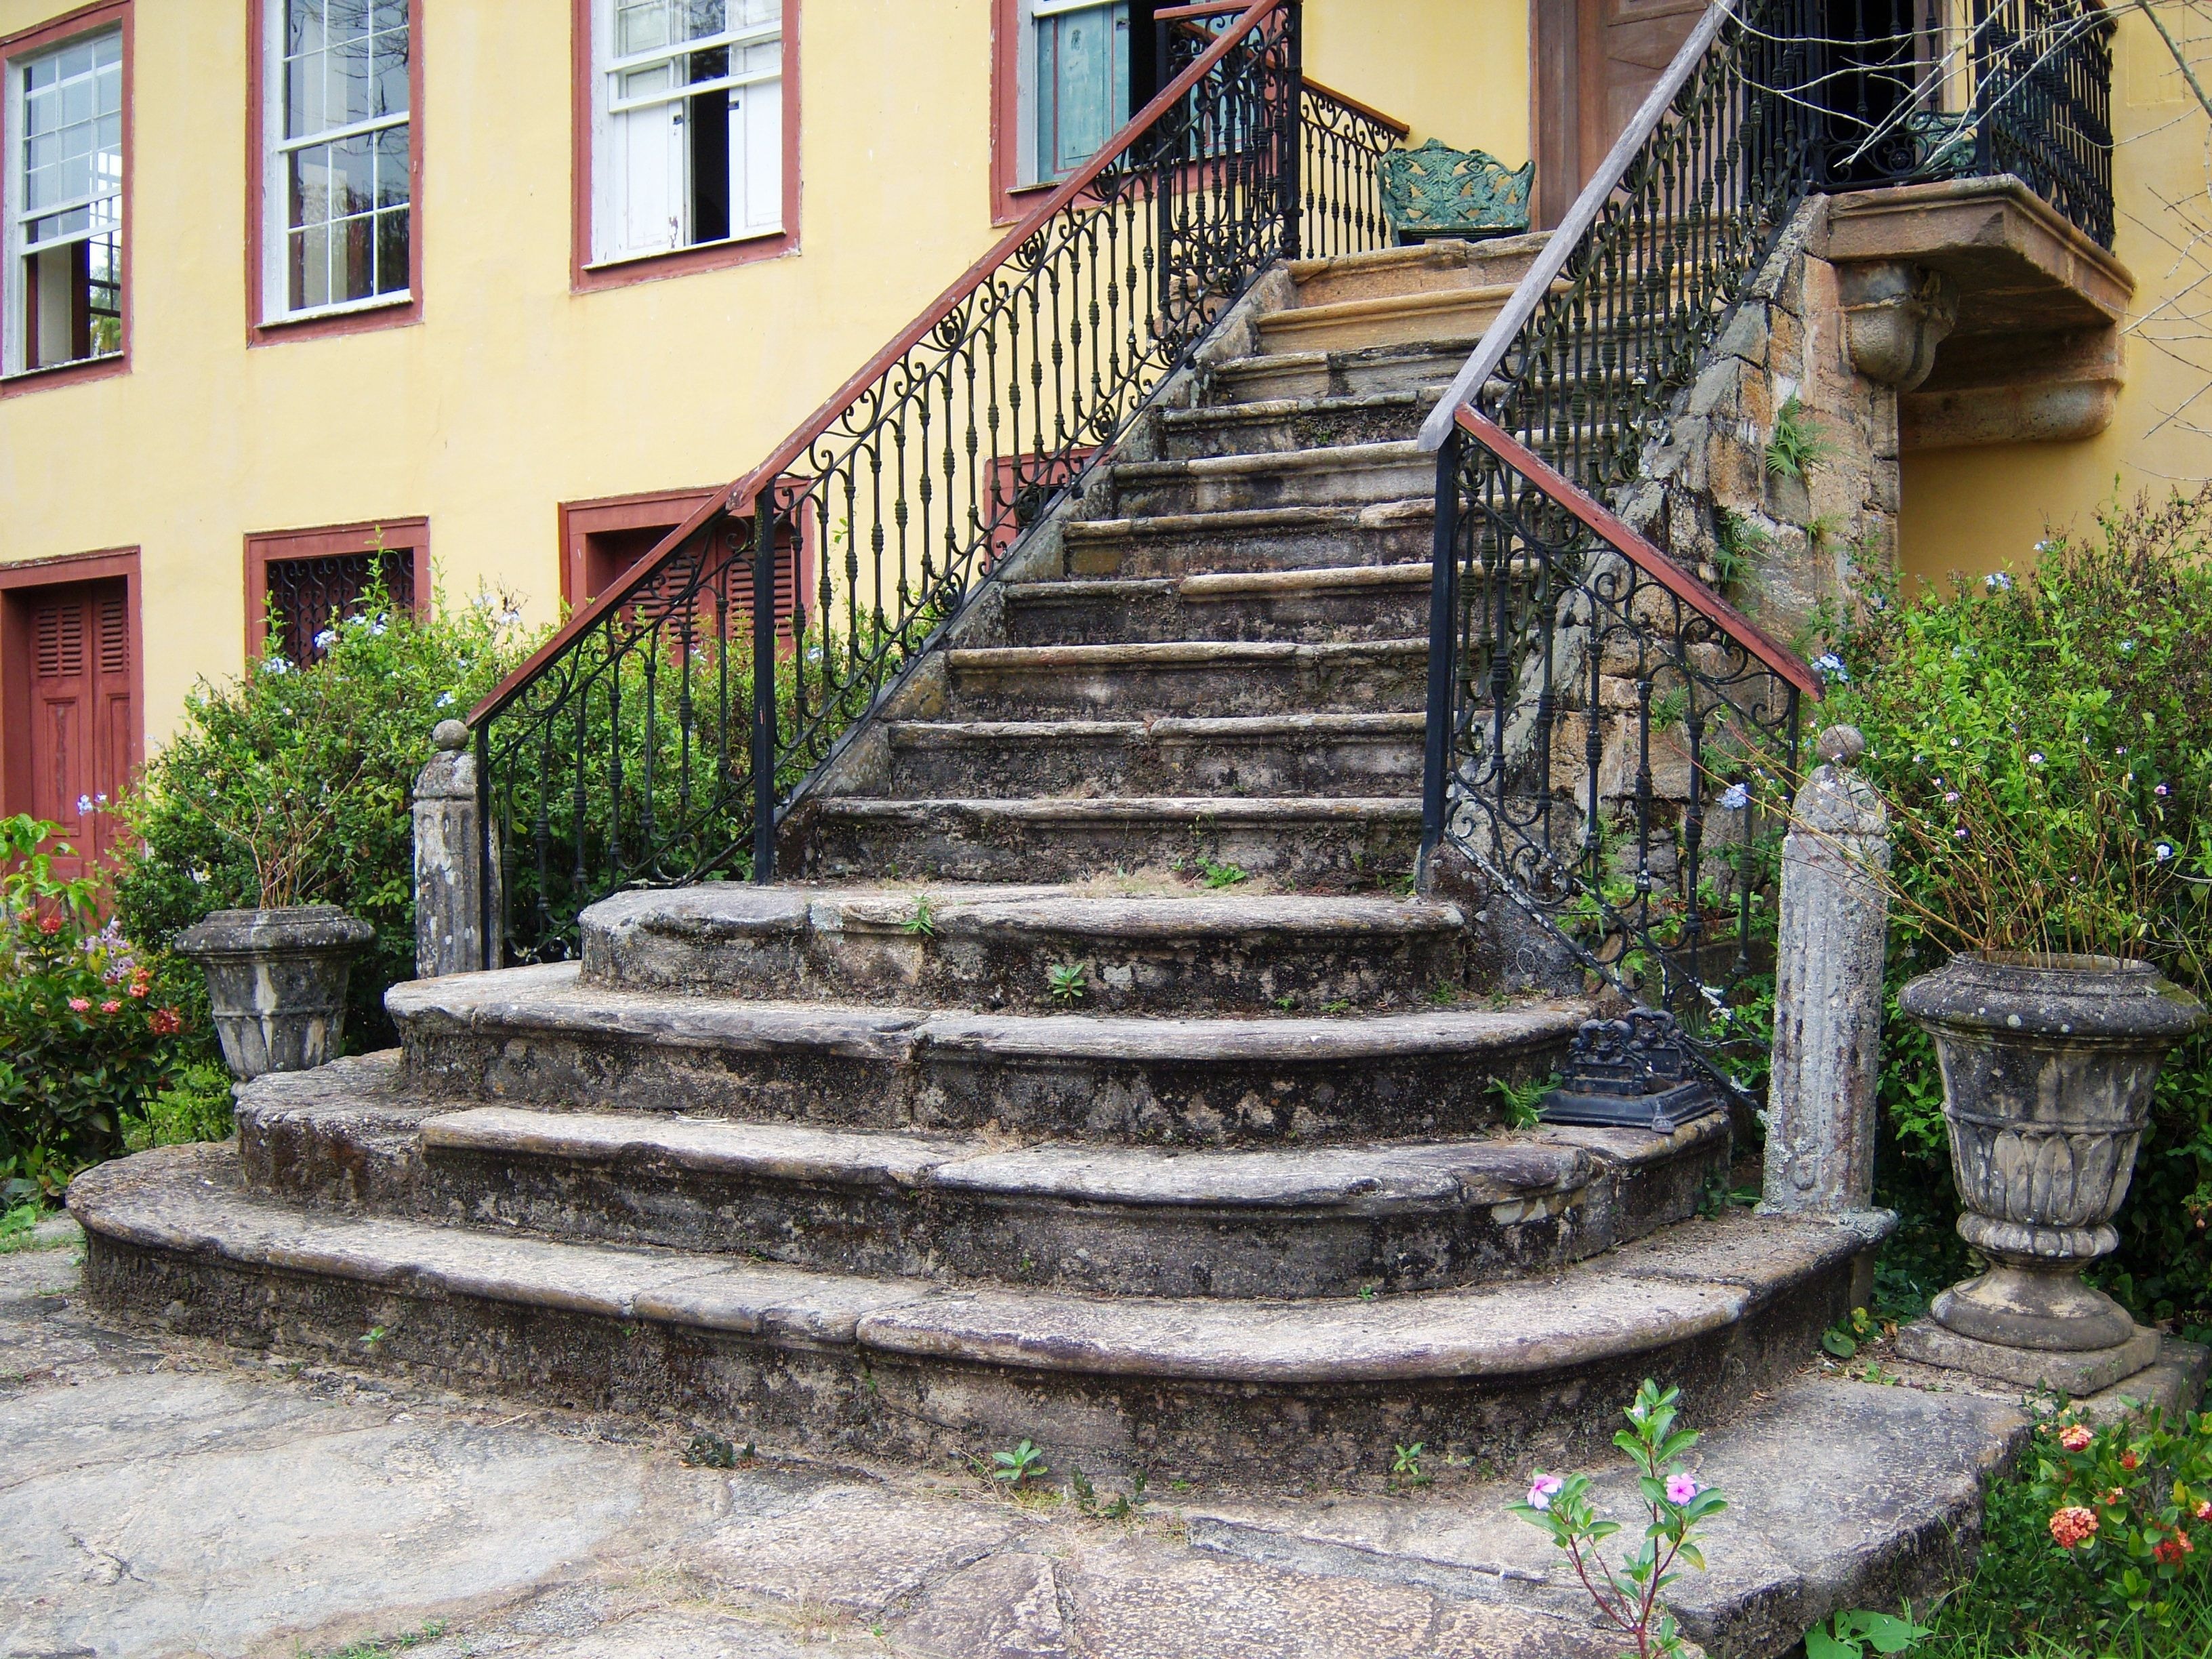
wall, walkway, cottage, backyard, property, garden, ladder, courtyard, stairs, farmhouse, estate, yard, stone stairway, outdoor structure, bananal